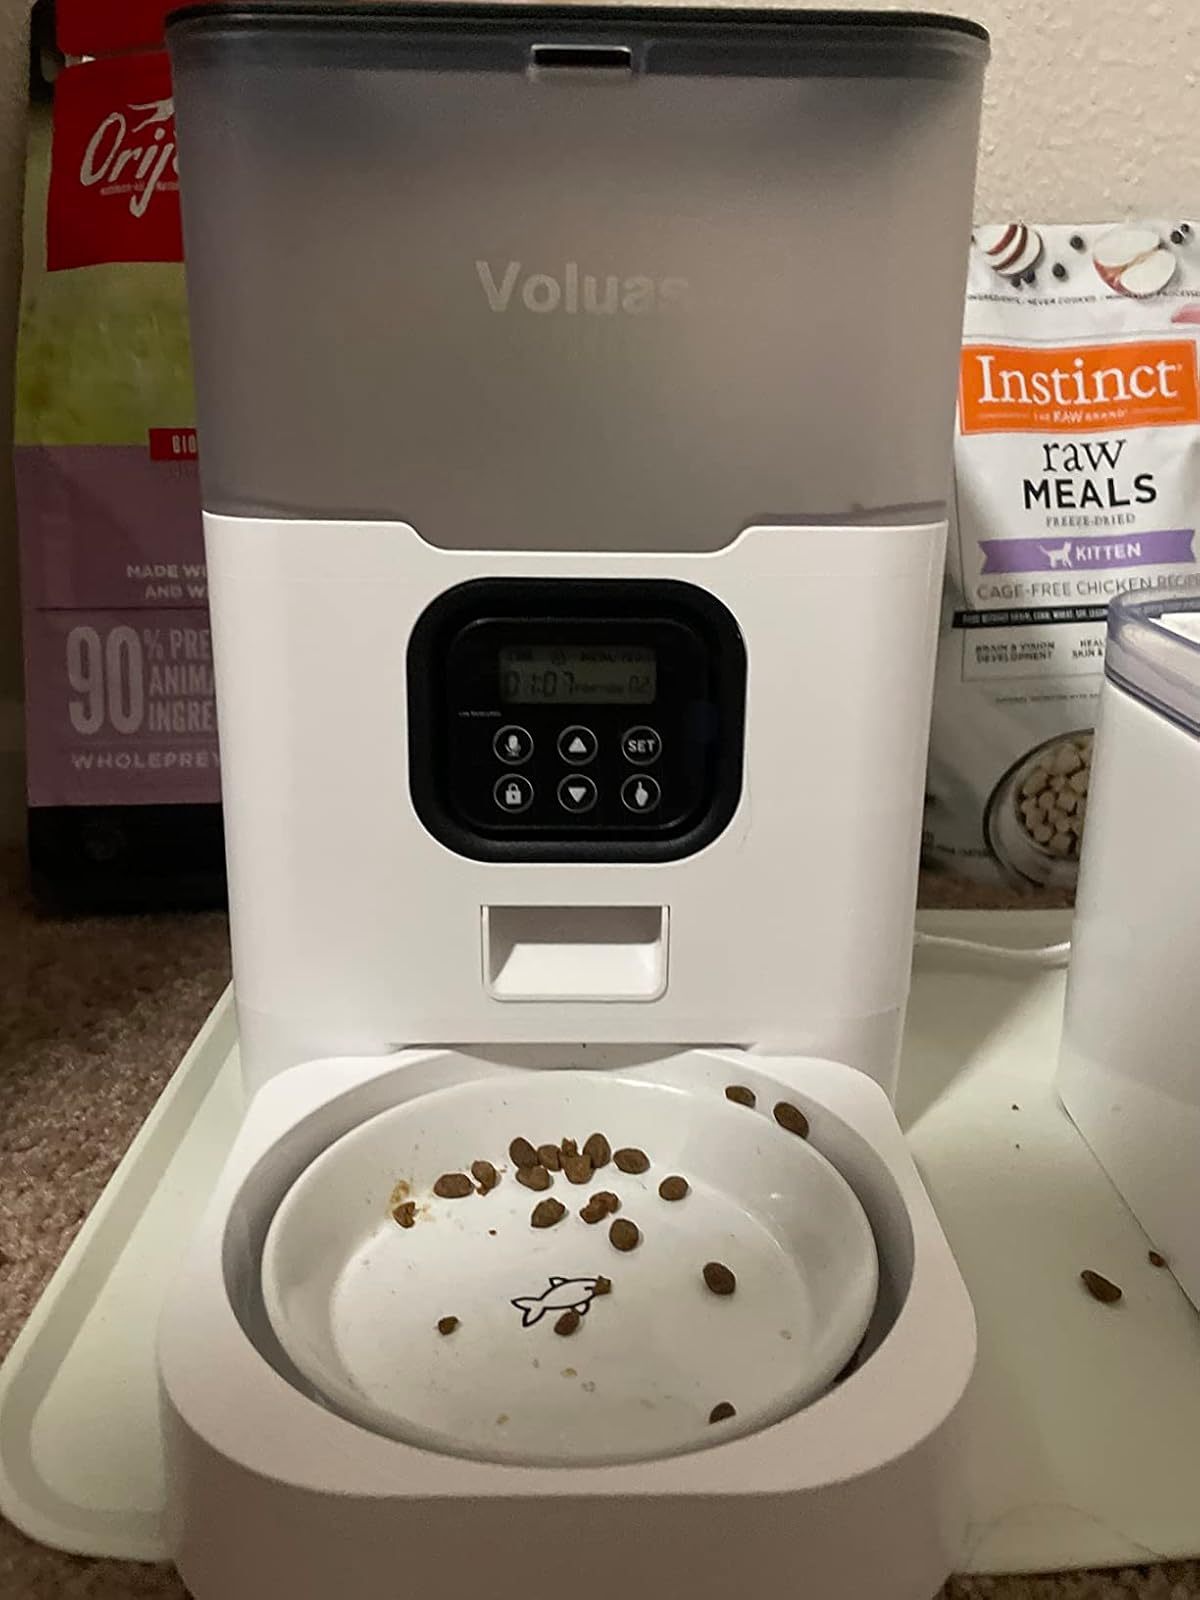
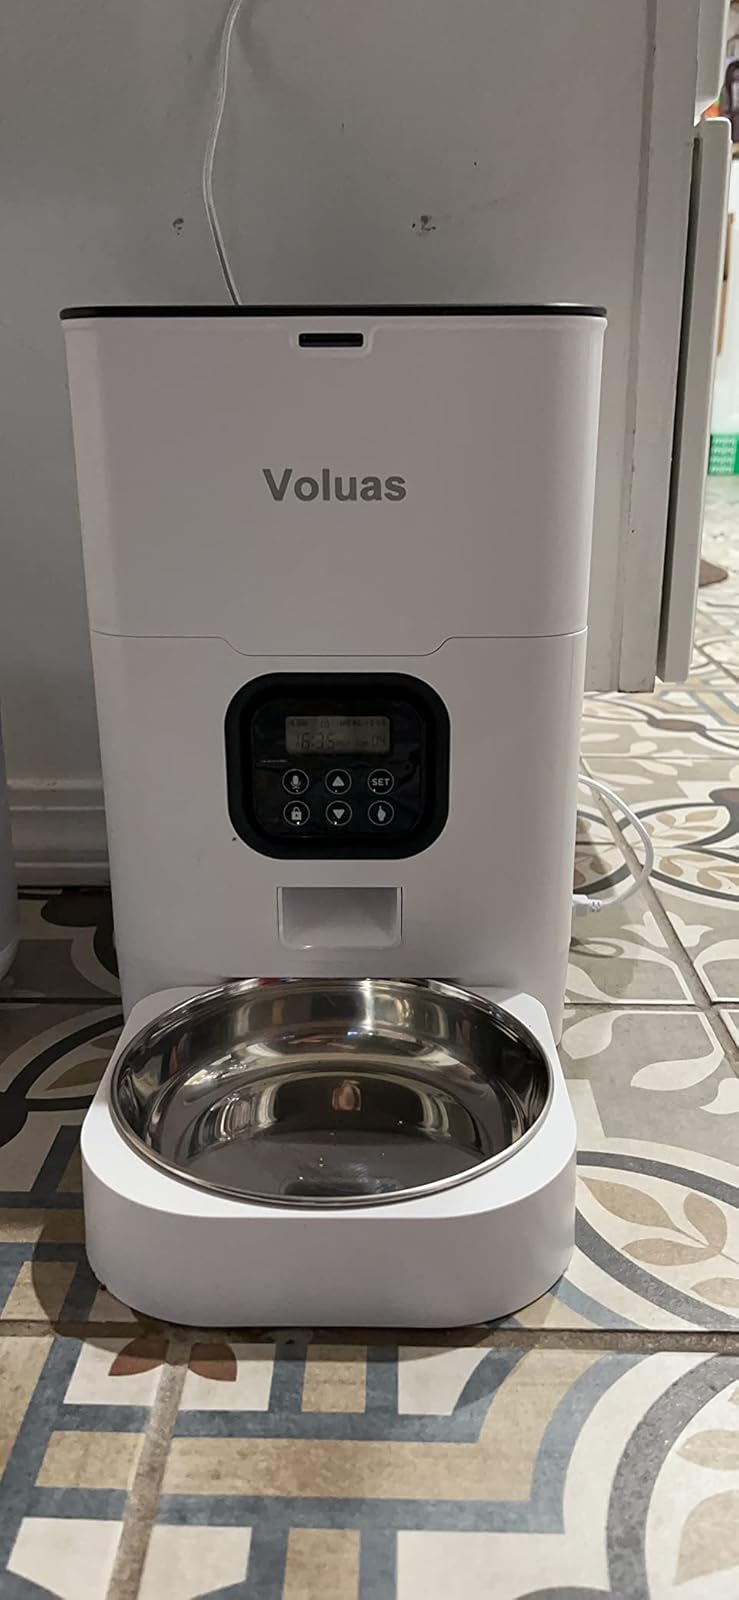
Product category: items_feeder
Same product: no